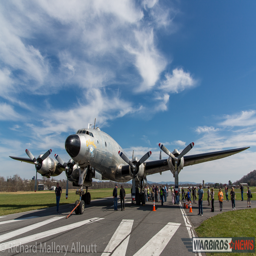
aircraft model is a massive aircraft .